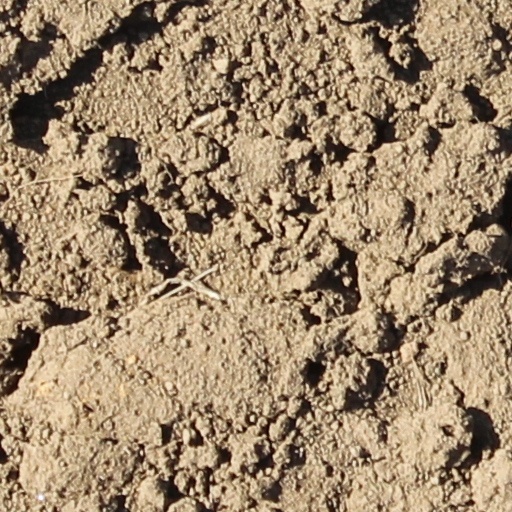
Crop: wheat